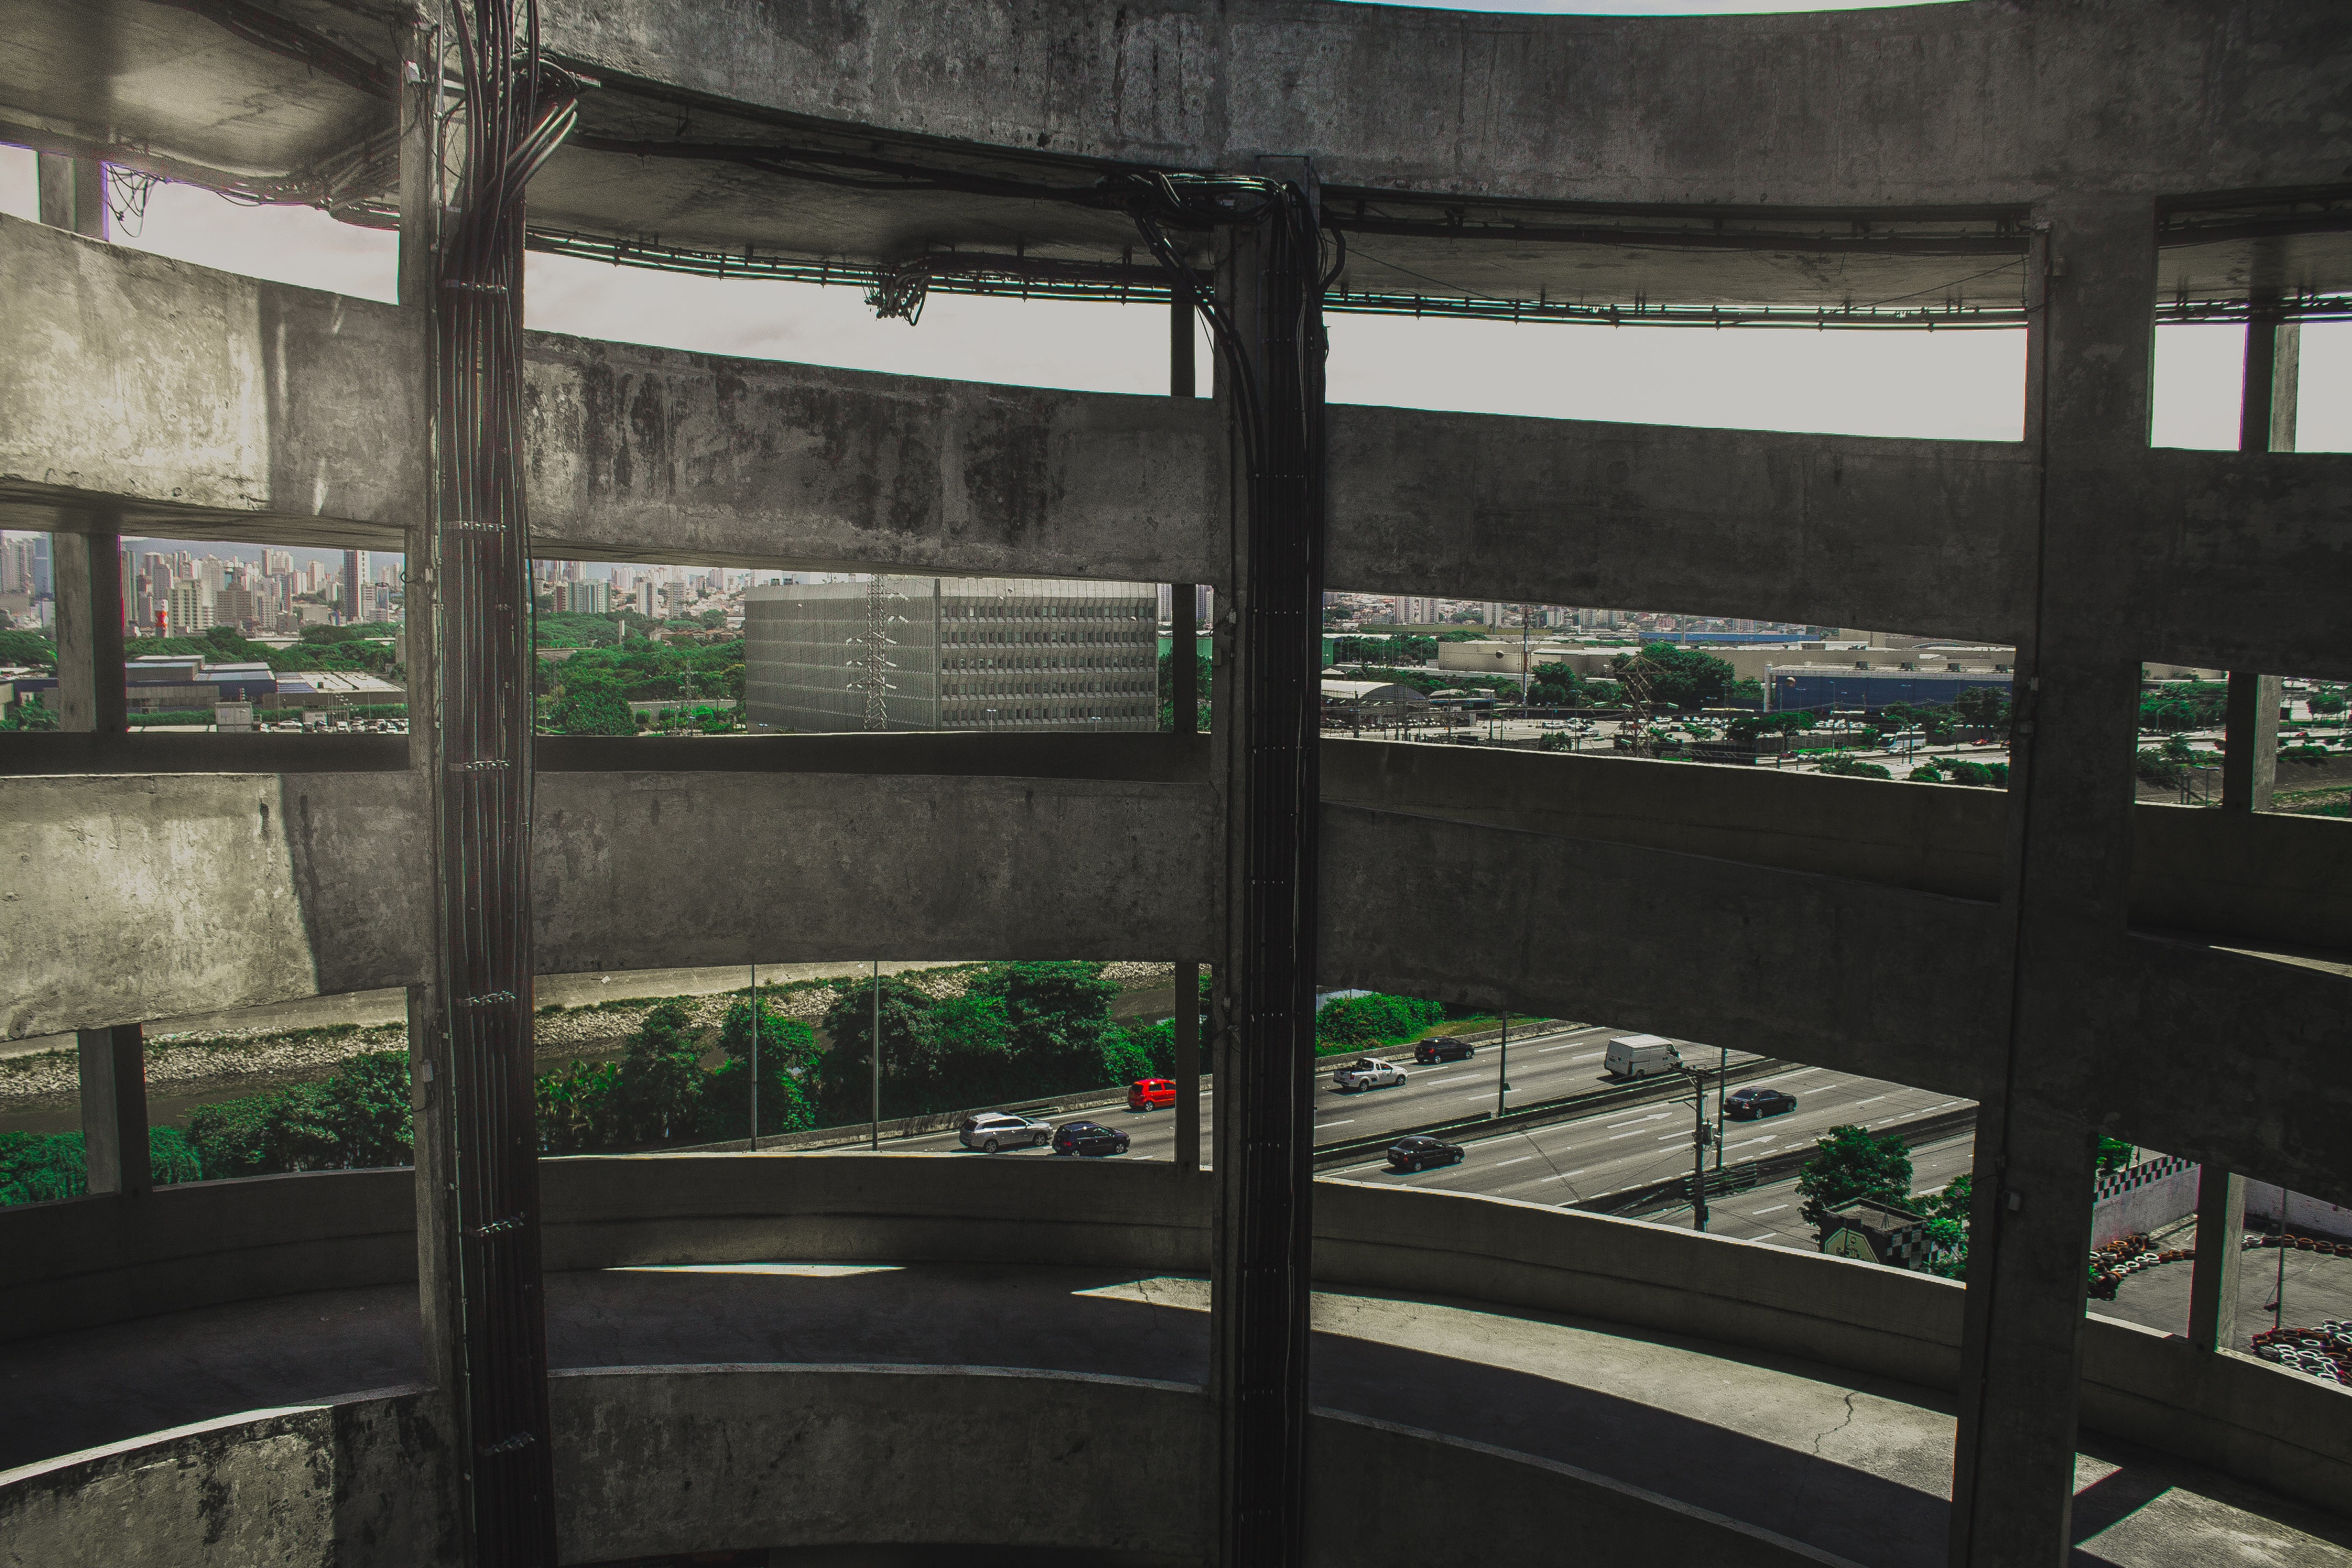
iron, architecture, building, tree, metal, glass, plant, daylighting, city, house